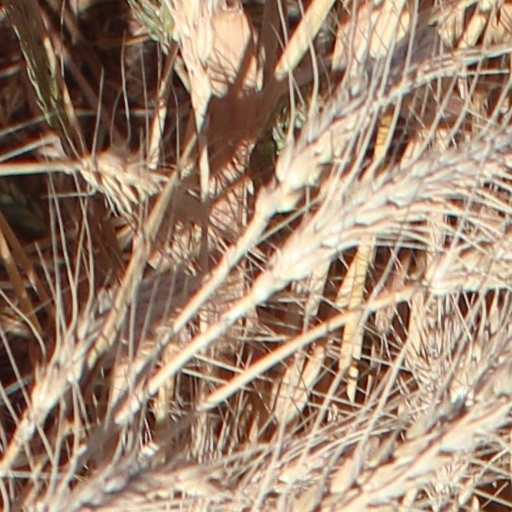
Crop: wheat